Kakwkylla

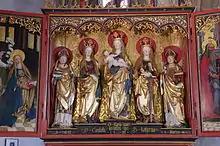
Depiction of the saint (second from left) from the monastery in Adelberg, Germany

Late medieval depictions of a female saint, typically equipped with a spindle and spinning, and with rats either on the thread, on the saint or in the surroundings, are known from the Swedish churches of Film, Forssa (vanished), Harg, Kaga, Njutånger as well as possibly Viksta, and Hattula in Finland. Some of these also have speech scrolls identifying the saint. Similar depictions are also known from Germany, including on an altarpiece in the monastery of Adelberg, Baden-Württemberg under the name Cutubilla. A woodcut from the middle of the 15th century in the Kupferstichkabinett in Berlin also depicts the saint, and may indeed be indicative of how depictions of her were spread to Sweden, using early printing techniques. A large number of variations of the saint's name are known. From Sweden, the forms Kakwkylla, Kacacila, Kakitkaina, K(akuk)olla (possibly), and Katakyla (possibly) are known. From German sources, the names Cakukilla, Cutubilla (or Cutubilla von Württemberg), Kakukabilla, Kakukilla and Kukakille have been identified.